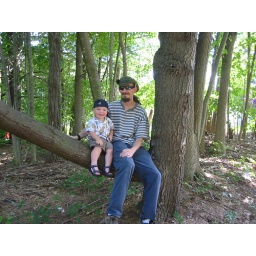
Milo and Scott kick back on the pine tree in our driveway